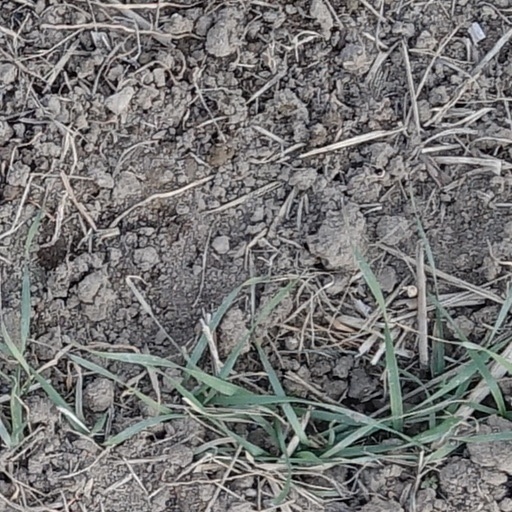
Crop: wheat